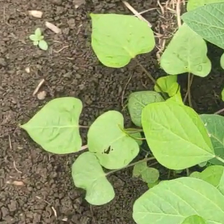
Weed species: Obscure_morning _glory(Ipomoea obscura)